Sébastien Izambard

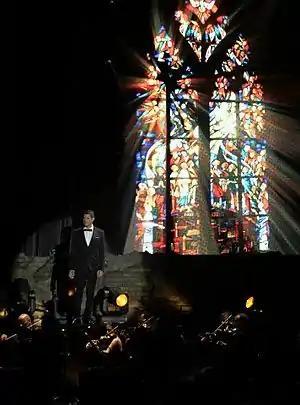
Izambard in 2014

While recording his second solo album after collaborating on "Le Petit Prince", Izambard attended an audition for the musical "The Sun King". While waiting, he met Geraldine Larrosa, (Innocence) and her then-partner Carlos Marín, who spoke to him after hearing Izambard sing in online videos. Marín said it was worth a try, so Izambard went to the Bastille in Paris, where the auditions were being held by Sonny Takhar. Hearing Izambard "Caruso" performed the song while playing the piano himself, relaxed and convinced that he had nothing to lose since he thought would lead nowhere. However, Cowell heard him and offered him the job. Izambard said to himself "Je ne regrette rien (I have nothing to lose)", accepted and devoted himself in the global musical quartet Il Divo in December 2003, along with Urs Bühler (Switzerland), David Miller (US) and Carlos Marín (Spain). Izambard is the only member of the group who is not classically trained.